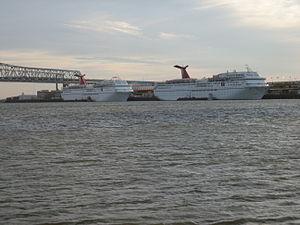
Carnival Cruise Lines est une compagnie maritime américaine spécialisé dans les croisières, elle est une filiale de la société Carnival Group.
La Nouvelle-Orléans est la plus grande ville de l'État de Louisiane, aux États-Unis. Comptant 393 292 habitants et 1 275 762 dans son aire métropolitaine, selon les dernières estimations du Bureau du recensement des États-Unis, la ville est située sur les bords du Mississippi, non loin de son delta, sur les rives sud du lac Pontchartrain. Les limites de la paroisse d'Orléans, l'une des 64 paroisses subdivisant l'État de Louisiane, correspondent à celles de la ville. Sa vie culturelle riche, ancienne et vibrante lui vaut le surnom de Big Easy. Berceau du jazz, La Nouvelle-Orléans est marquée par l'héritage colonial français, que l'on retrouve aussi bien dans la toponymie que dans l'architecture ou les traditions locales.